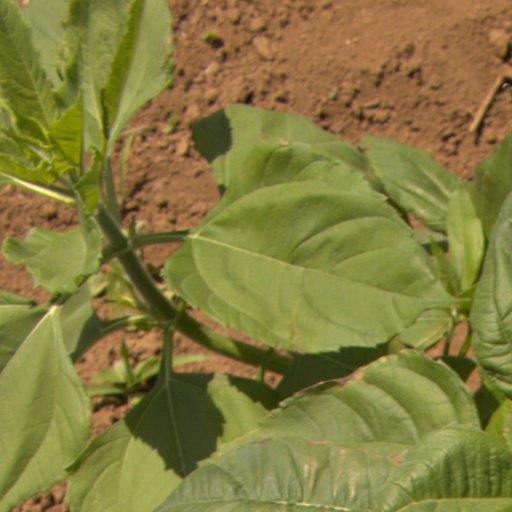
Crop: Jerusalem artichoke